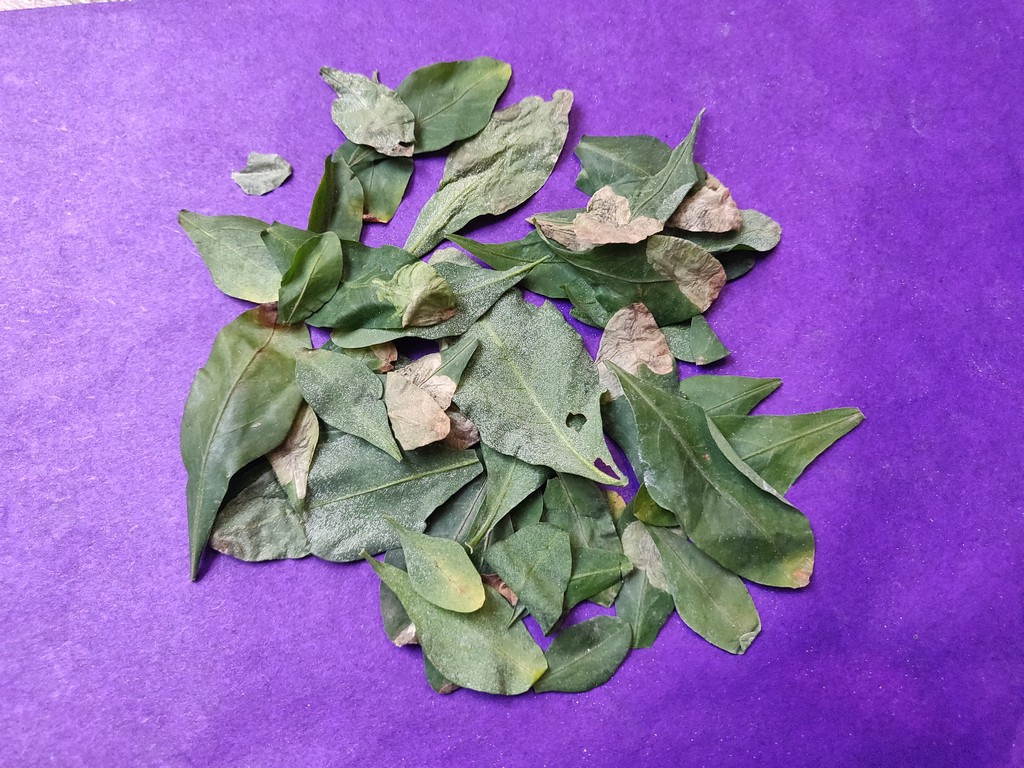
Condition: Unhealthy
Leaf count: multiple
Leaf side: unknown